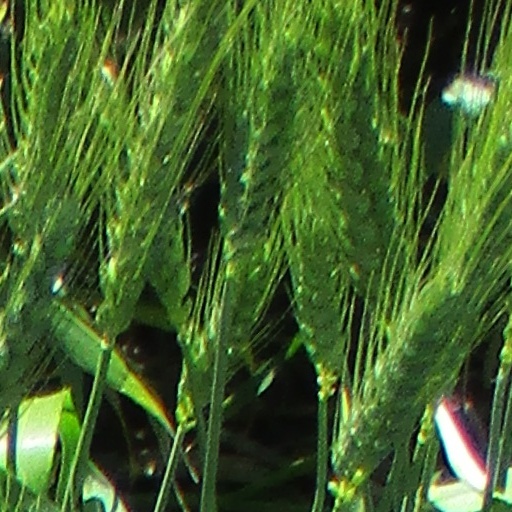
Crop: wheat